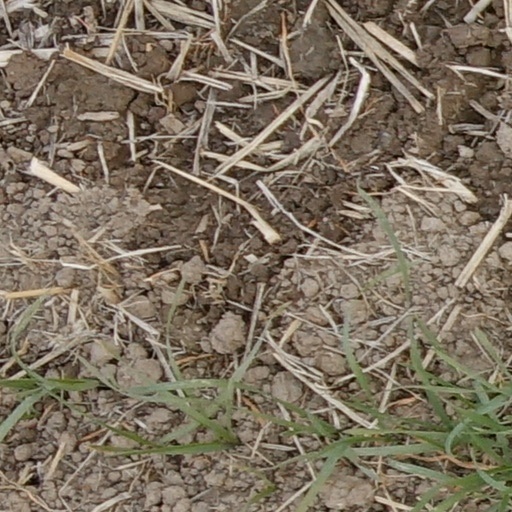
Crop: wheat